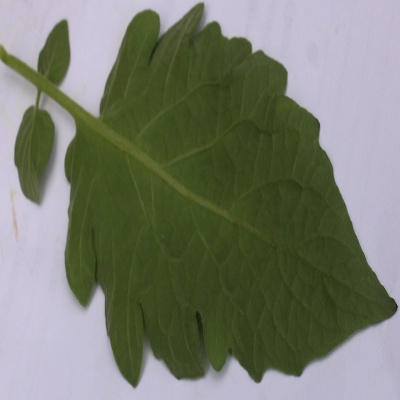
Crop: Tomato
Condition: healthy